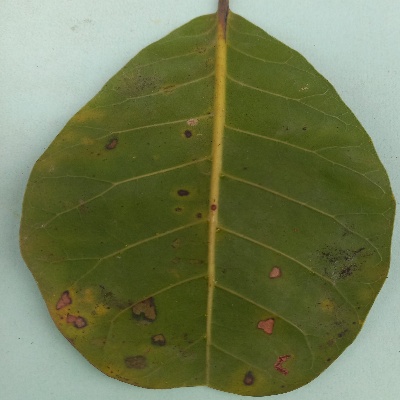
Crop: Cashew
Condition: anthracnose